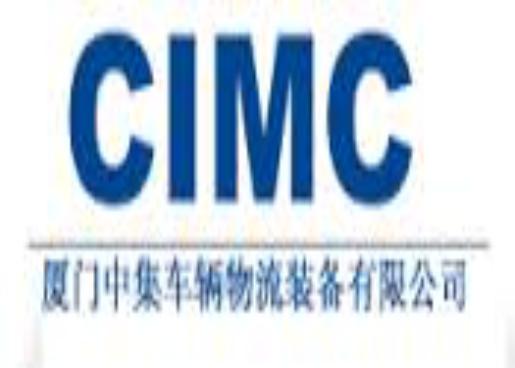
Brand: Cimc-1
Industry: Transportation